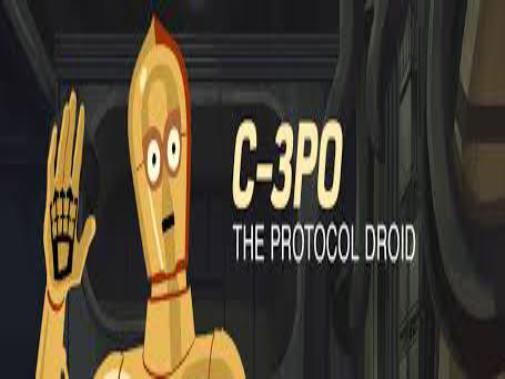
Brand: c-3po's
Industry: Leisure